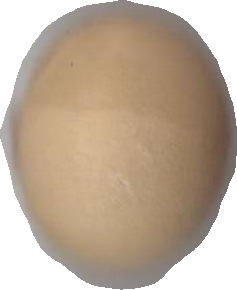
Variety: Dega